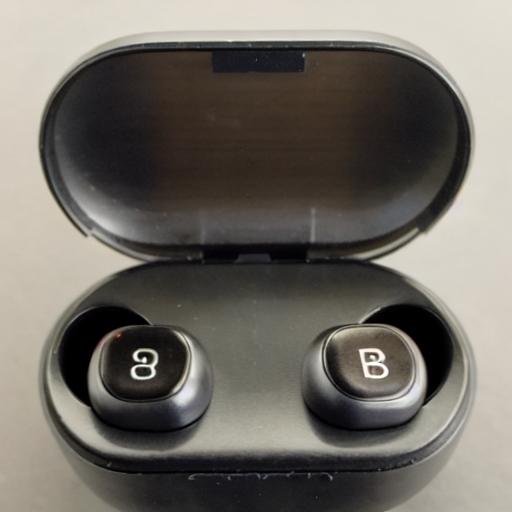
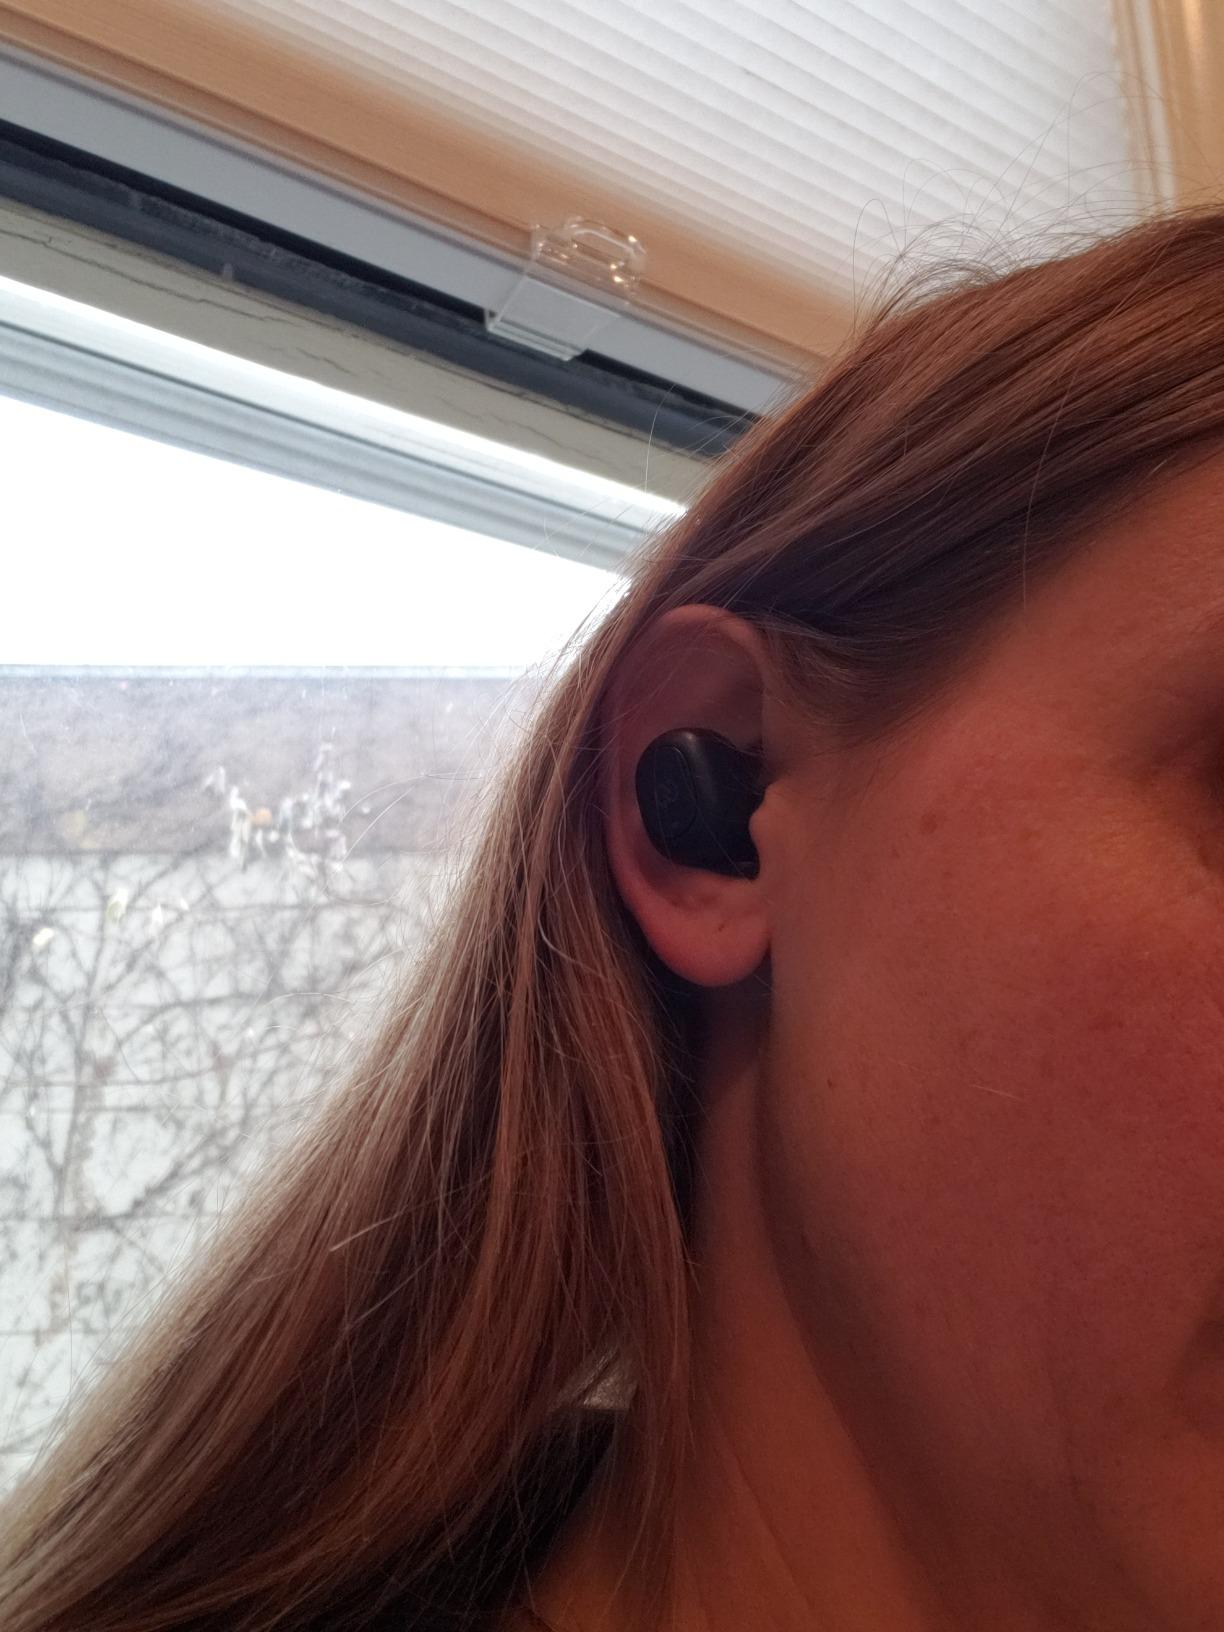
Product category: earbuds
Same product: no